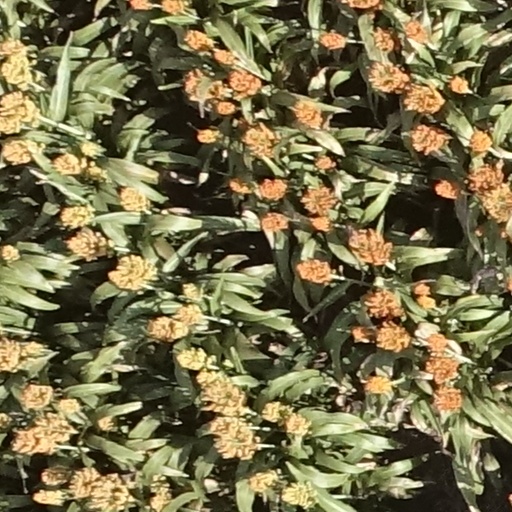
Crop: sorghum